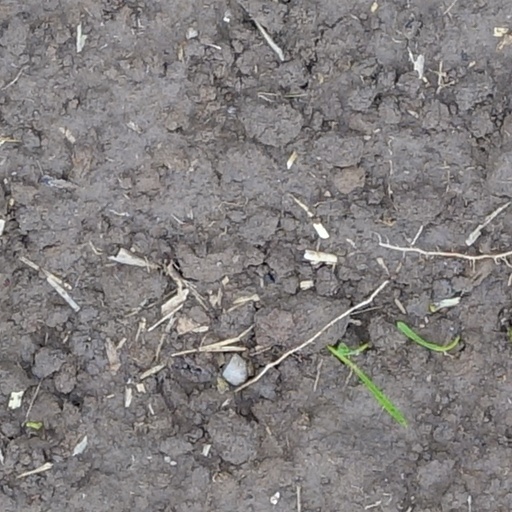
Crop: wheat